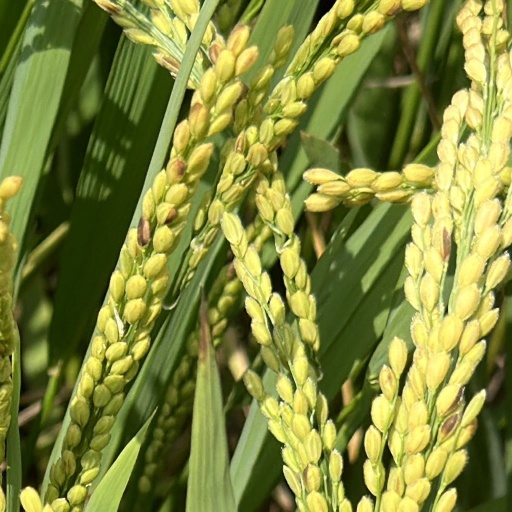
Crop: rice